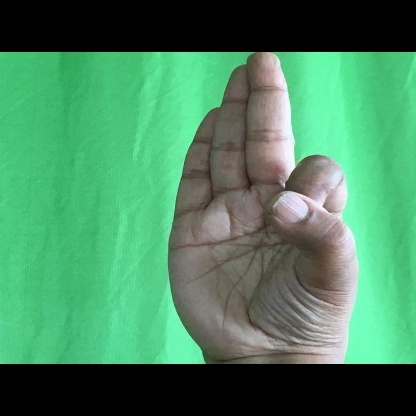
Mudra: Aralam